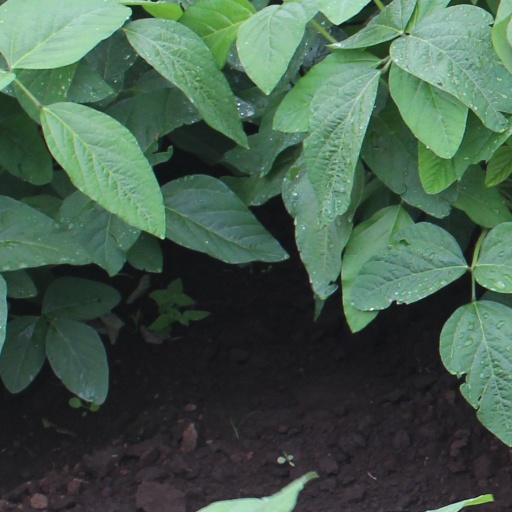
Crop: soybean